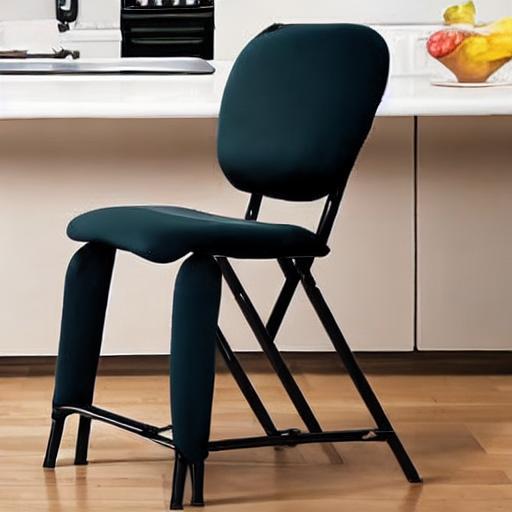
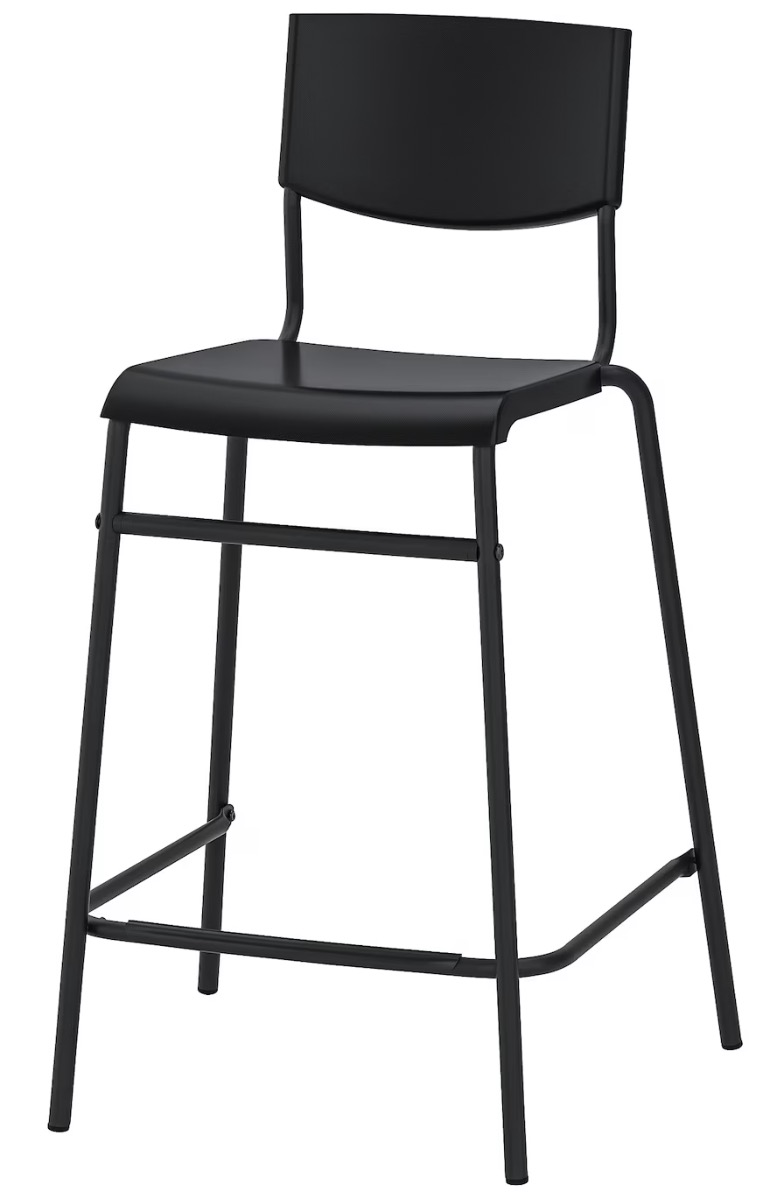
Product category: stool
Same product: no